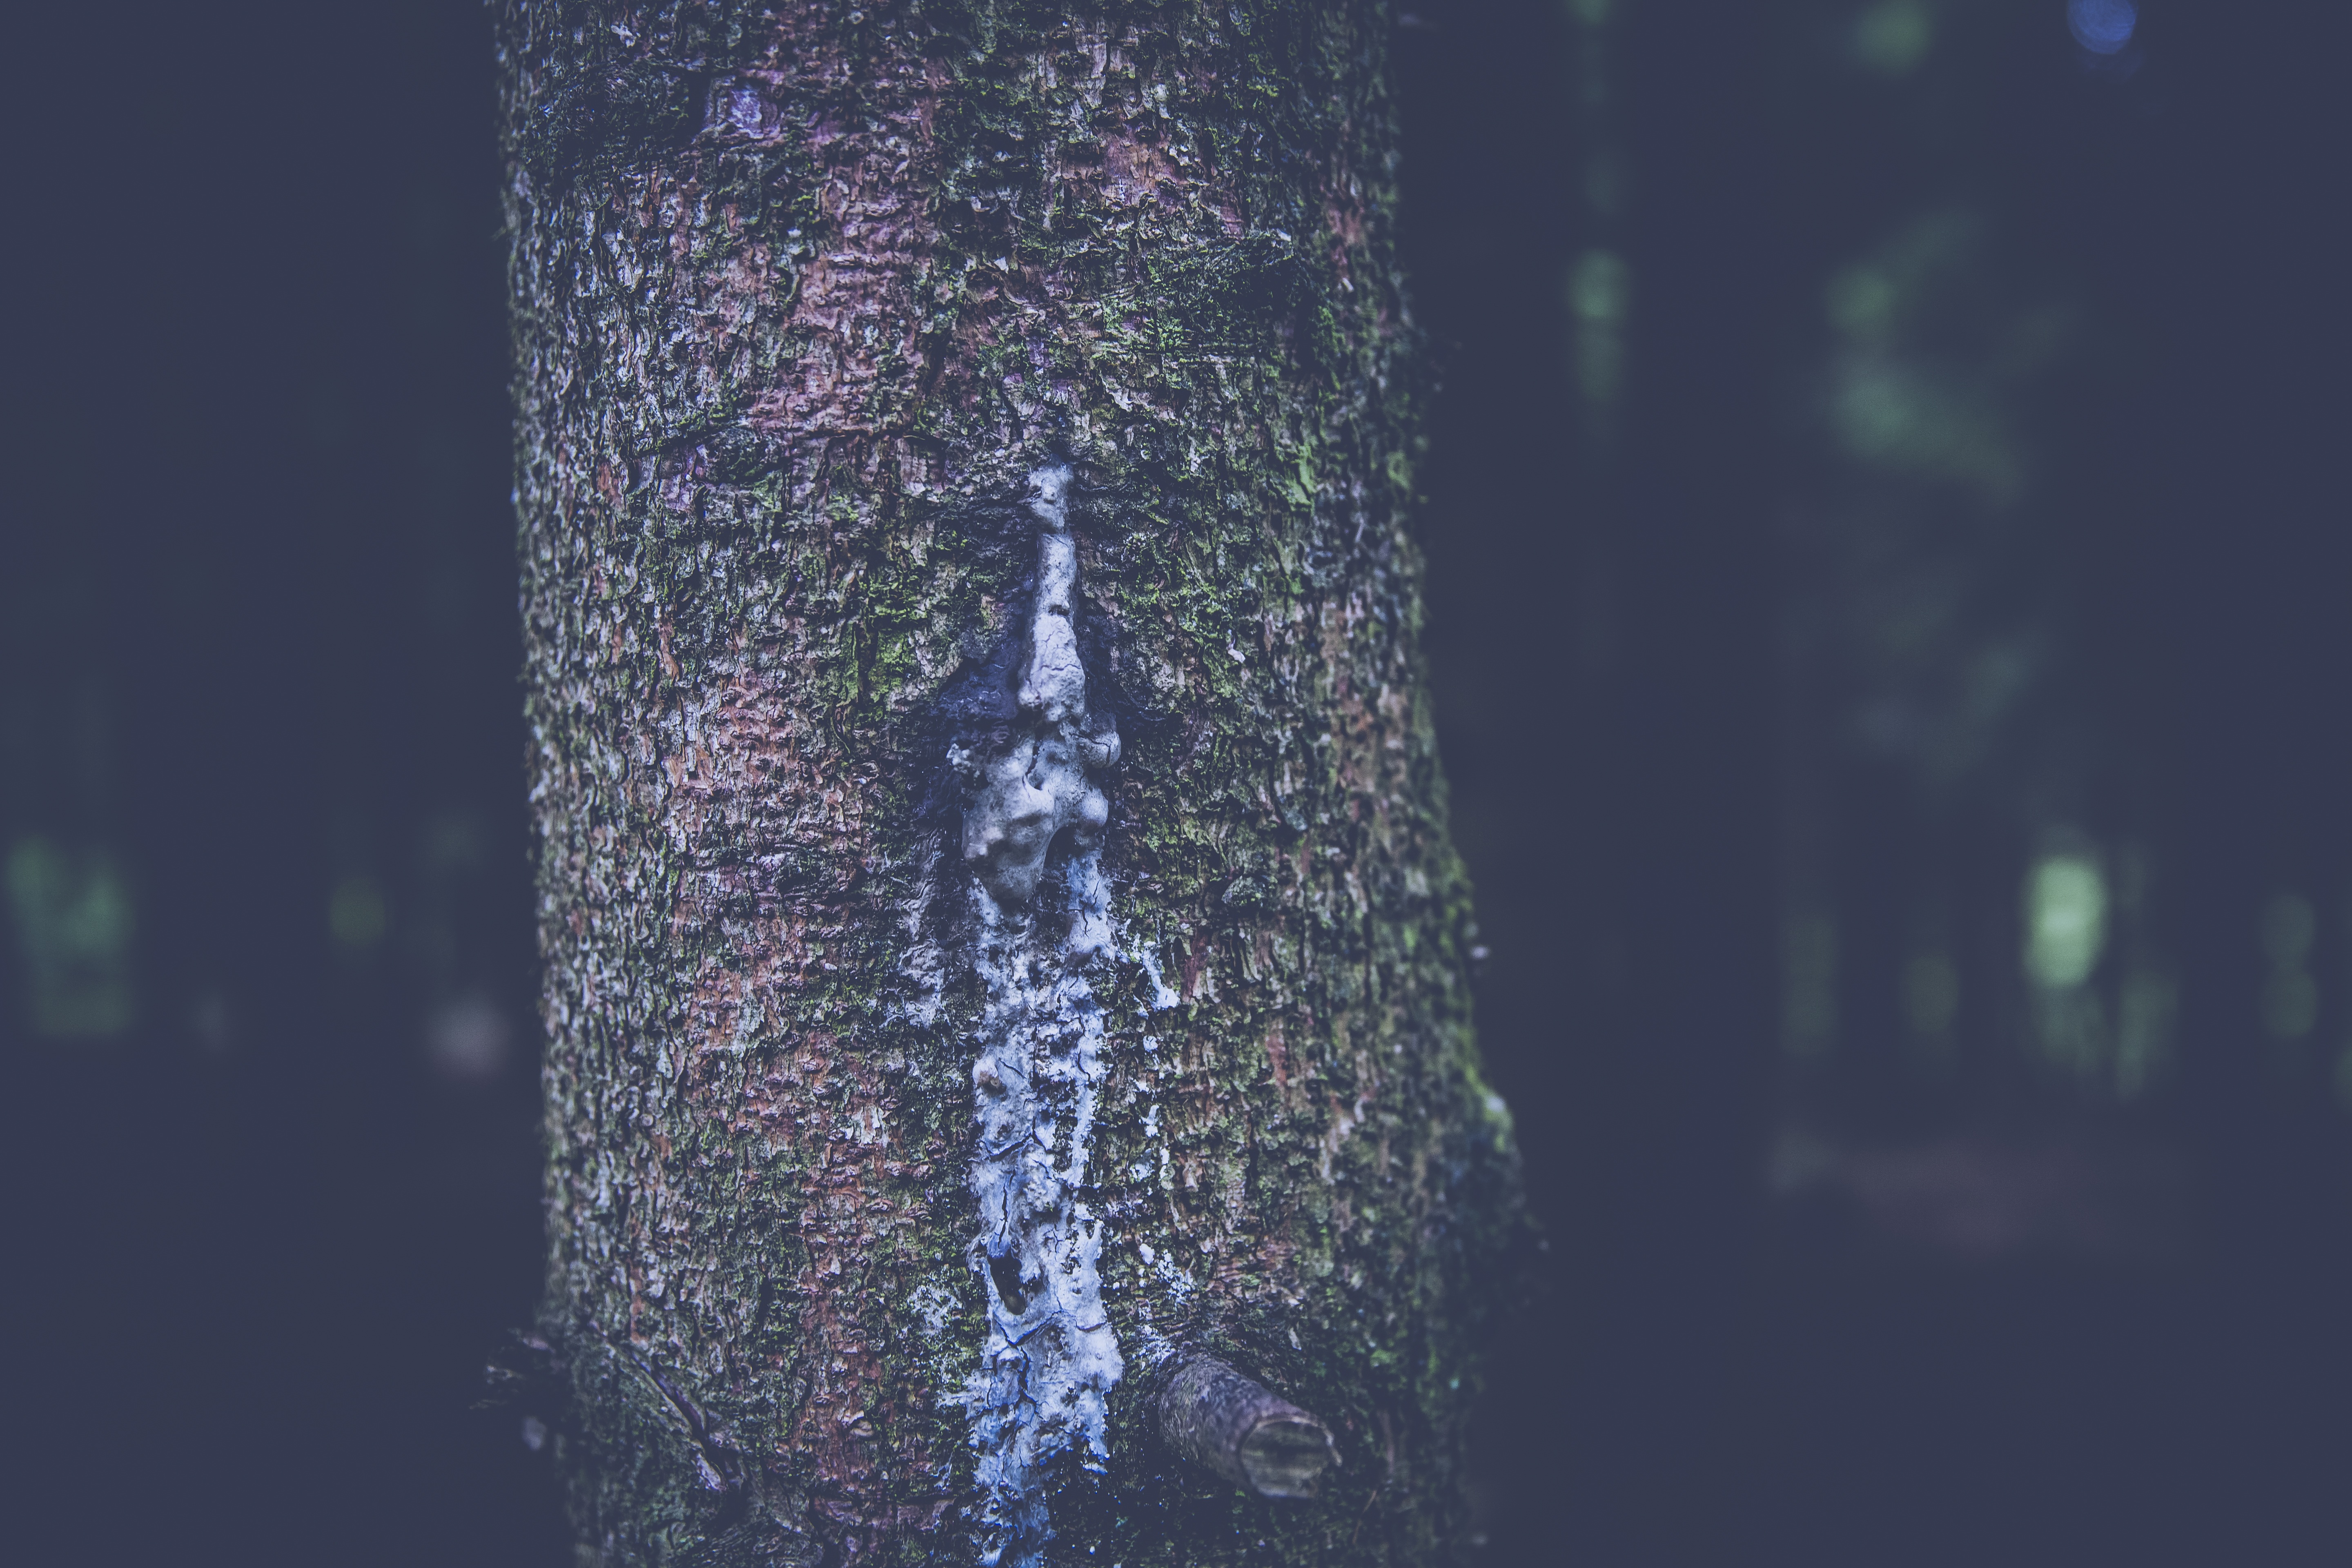
landscape, tree, water, nature, forest, wood, old, bark, ice, log, reflection, brown, cutting, tribe, icicle, timber, resin, tree trunks, beat, screenshot, nature reserve, dry wood, roughhouse, timber harvesting, roden